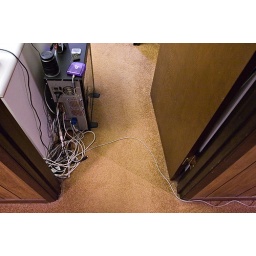
Walking in the door. That's my computer next to the desk. Notice the brown carpet.